Urban sociology

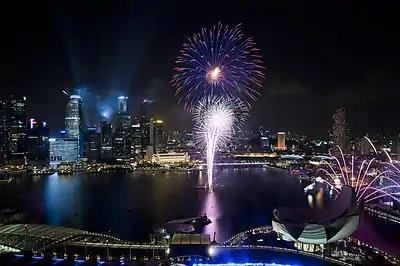
Singapore National Day Parade 2011 fireworks preview marina bay sands floating platform

Urban sociology is the sociological study of cities and urban life. One of the field’s oldest sub-disciplines, urban sociology studies and examines the social, historical, political, cultural, economic, and environmental forces that have shaped urban environments.